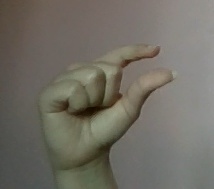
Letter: dal